Steven J. Morello

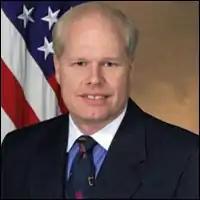
Steven J. Morello

Steven J. Morello is an American lawyer who served as General Counsel of the Army from 2001 to 2004.